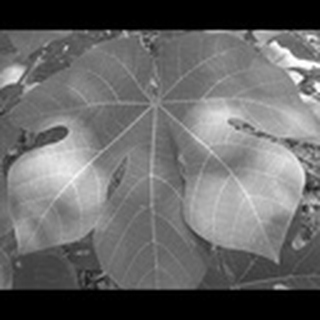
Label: healthy_cotton